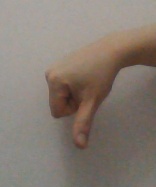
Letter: waw